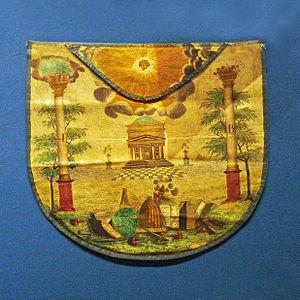
Franc-maçonnerie à Strasbourg
Le Rite français, ou Rite français moderne, ou encore Rite moderne est un rite maçonnique constitué et codifié par le Grand Orient de France en 1783-1786 sous le nom de « Rit en 7 grades suivant le Régime du Grand Orient de France ». Consubstantiel à la naissance du Grand Orient de France, il est son rite de fondation créé en vue d'unifier les pratiques de ses loges. Descendant en droite ligne des usages premiers de la franc-maçonnerie, il contient et véhicule les plus anciennes traditions rituelles et initiatiques de la franc-maçonnerie nées en Écosse, puis en Angleterre. La codification du XVIIIᵉ siècle le structure en deux composantes graduelles, une symbolique en trois grades et une philosophique qui prend le nom au XXᵉ siècle d'« Ordre de Sagesse », en quatre ordres. Un cinquième ordre, administratif et conservatoire clôture cette codification.
Importée d'Europe, l'existence d'une franc-maçonnerie au Sénégal est peu connue. Il a existé un monde maçonnique colonial au XVIIIᵉ siècle dont les blancs, originaires d'Europe ou créoles, ont été la composante presque exclusive. Depuis la création de la première loge par le Grand Orient de France, en 1781, à Saint-Louis du Sénégal, plusieurs francs-maçons ont illustré l’histoire de la colonisation française. La sphère de la société initiatique française a d'abord souffert des conflits avec l’Angleterre, notamment lors de la guerre de Sept ans et lors des luttes en faveur des insurgents américains. Les catastrophes naturelles du pays ont également ébranlées les temples maçonniques, mettant à mal la survie des activités qui s'y déroulaient. Si une partie de l'histoire de la franc-maçonnerie peut aujourd'hui s'écrire c'est grâce à l'importante présence de marins et de négociants en loges maçonniques qui transportaient par navire de nombreuses lettres à propos du cours des activités et formulant d'éventuelles demandes.
Les Amis philanthropes est le nom d'une des deux plus anciennes loges maçonniques de Bruxelles. Fondée en 1798 comme loge militaire, elle fait partie du Grand Orient de Belgique.